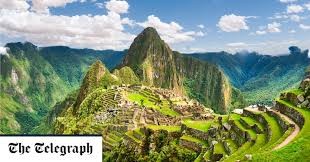
Landmark: Machu Picchu